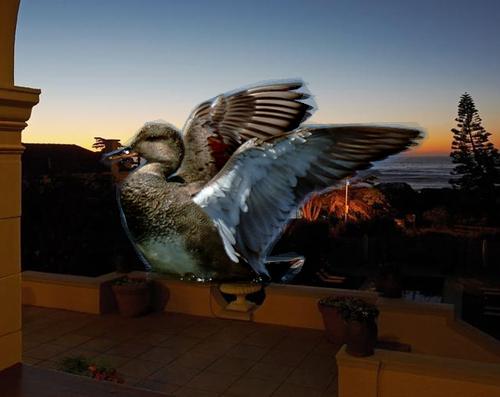
Bird species: Gadwall
Bird type: waterbird
Background: water